Louise Fulton

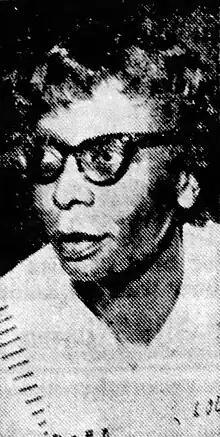
Fulton in 1968

Louise Vivian Fulton ( – May 7, 1988) was an American professional ten-pin bowler. A bowling pioneer, she was the first African American to win a professional tournament and was one of the first African Americans to compete in the women's professional bowling tour. She also was the first of her race to be invited to a professional league when she joined the Professional Women's Bowling Association (PWBA) in 1962 and was inducted into the United States Bowling Congress Hall of Fame in 2001, among other honors.